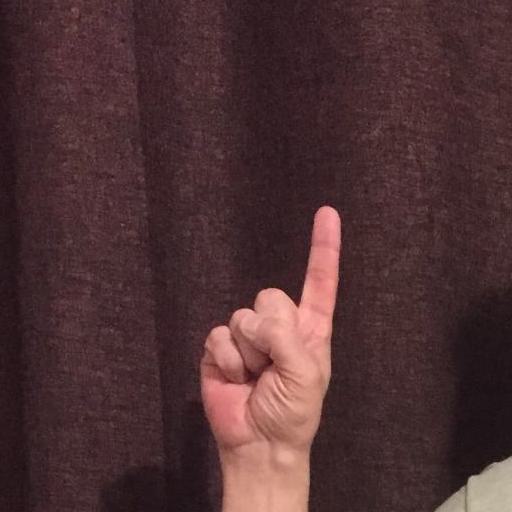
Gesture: one